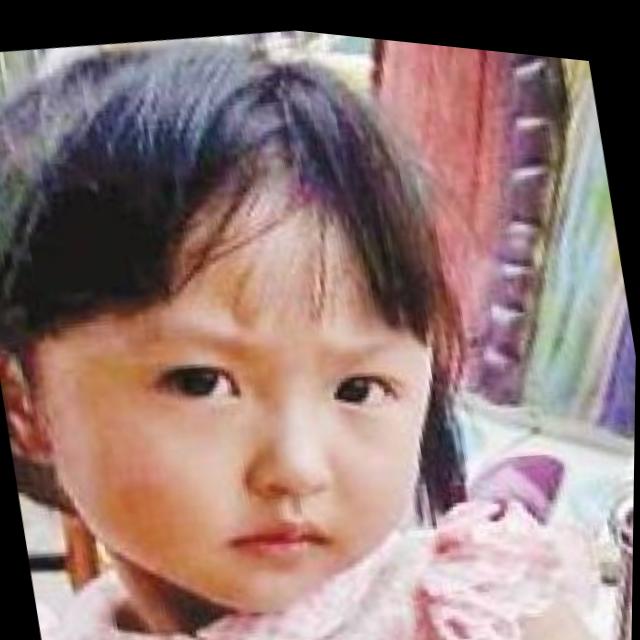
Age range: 0-12